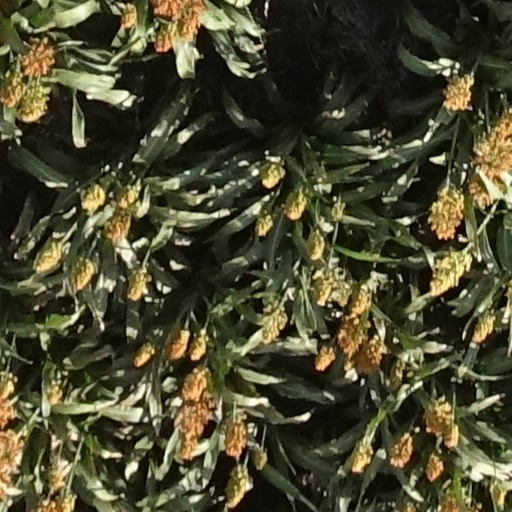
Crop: sorghum